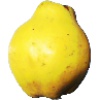
Label: Quince 1